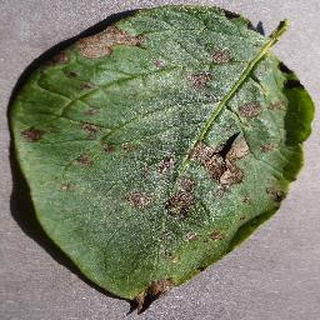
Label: potato_early_blight